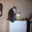
Label: cat